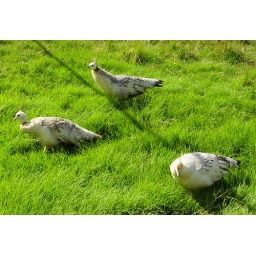
Rarely mentioned, the female ones have less colours than the male which have the pride of being the star around